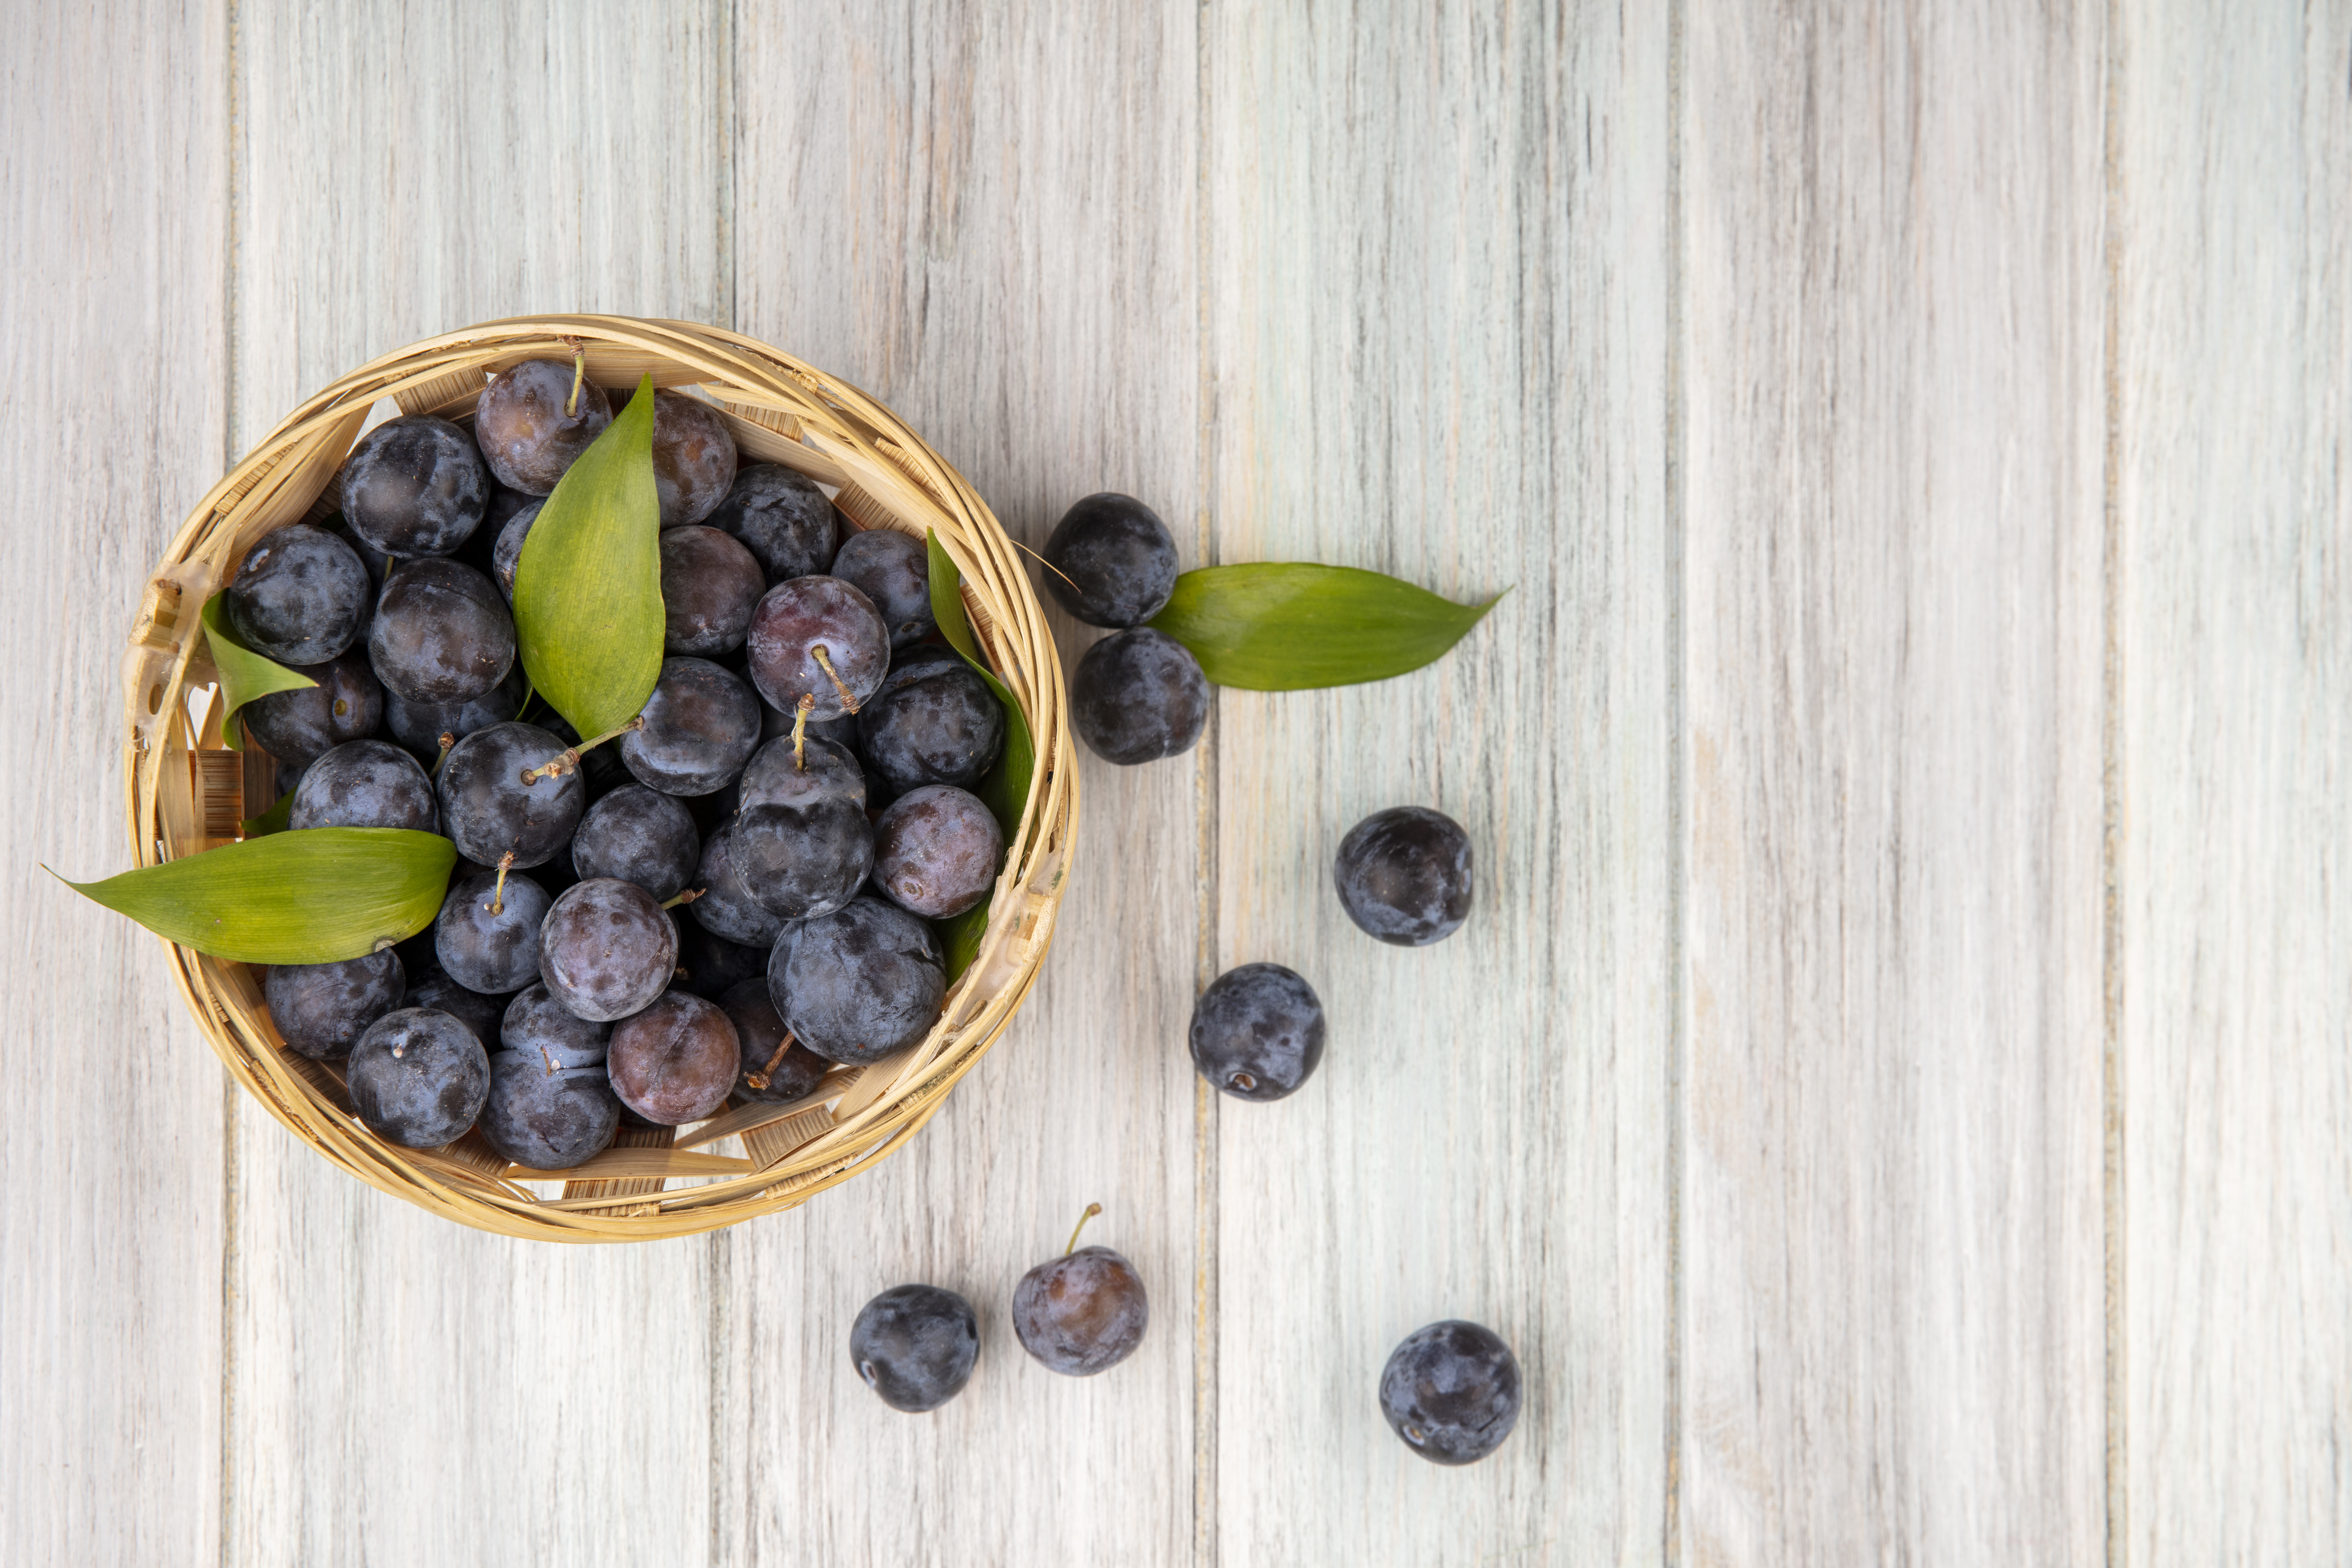
leaves, food, plant, tableware, fruit, ingredient, grape, natural foods, seedless fruit, wood, olive family, Plum pine, leaf vegetable, superfood, berry, produce, vegetable, grapevine family, dishware, local food, recipe, hardwood, sultana, flowering plant, Food group, vitis, glass, still life photography, still life, circle, accessory fruit, vegan nutrition, wood stain, dish, Superfruit, vegetarian food, herb, fig, nuts seeds